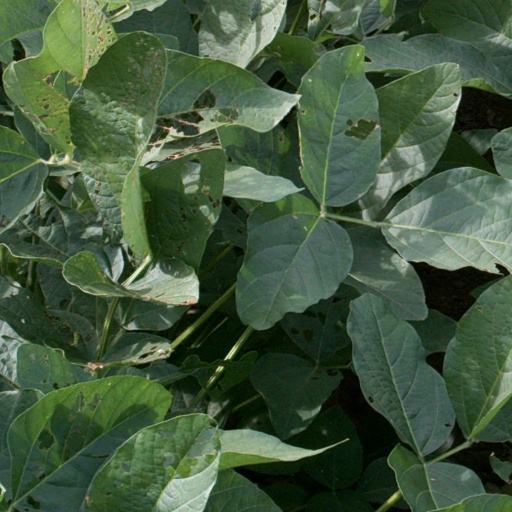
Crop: soybean